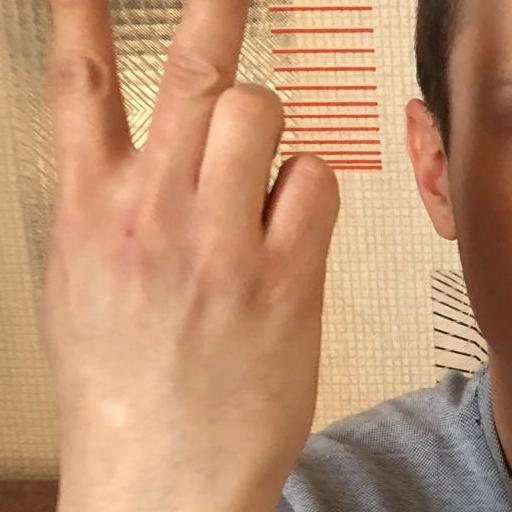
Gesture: peace_inverted